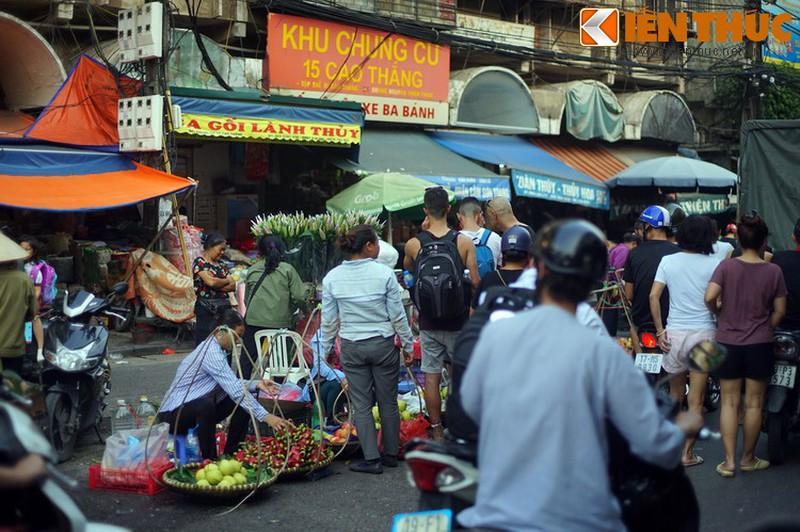
có nhiều người đang xuất hiện bên trong một khu chợ